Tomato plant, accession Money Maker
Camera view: horizontal (90 deg, fisheye); turntable rotation: 30 degrees
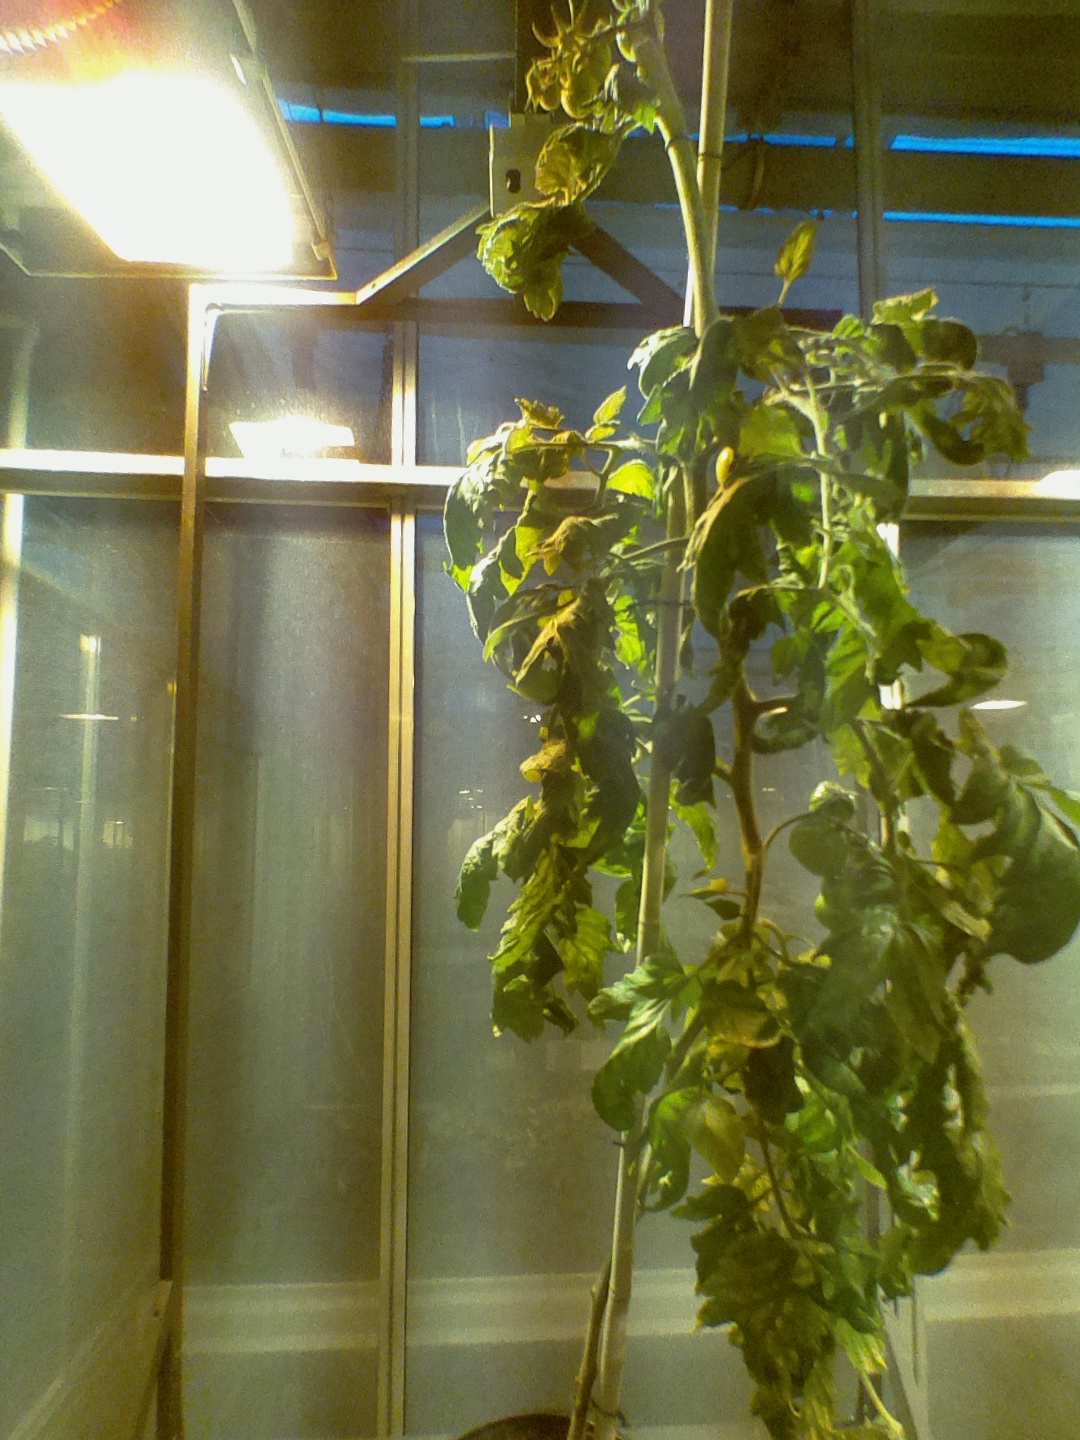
BBCH growth stage 74: 40%-50% of final fruit size